Canadian, Victoria

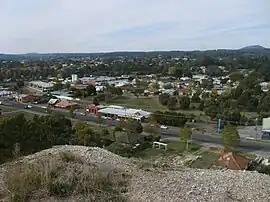
A view over the suburb of Canadian from the Sovereign Hill open air museum's poppet head.

Canadian is a residential suburb in Ballarat, Victoria, located 3km south-east of Ballarat Central. At the , Canadian had a population of 4,098.